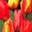
Label: tulip